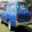
Label: automobile